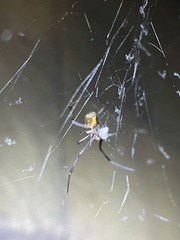
Species: Lactrodectus_hesperus